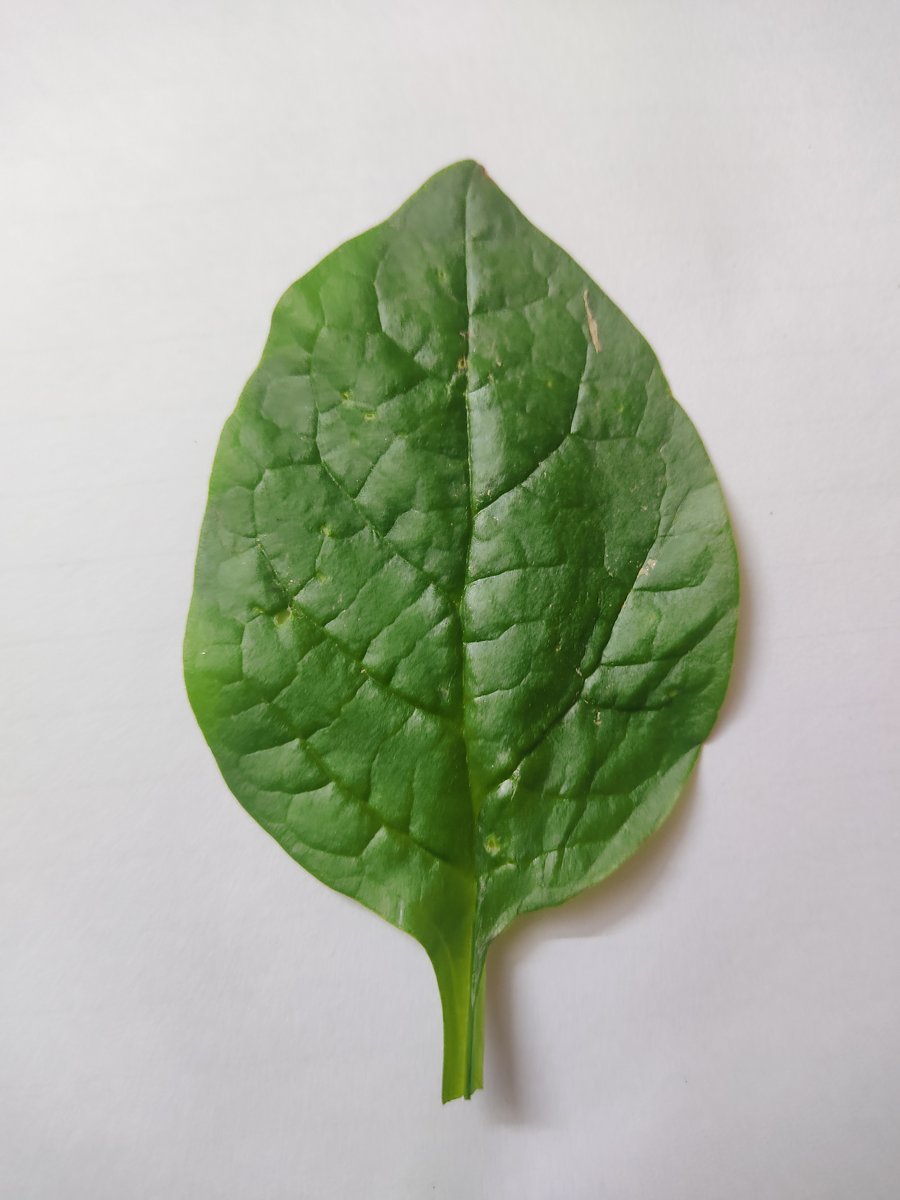
Label: Healthy-Leaf